Quitaque, Texas

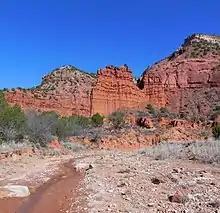

According to the Köppen climate classification system, Quitaque has a semiarid climate, "BSk" on climate maps.